Herbert Hans Haupt

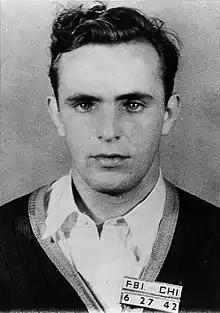
Haupt's FBI mugshot on June 27, 1942

Herbert Hans Haupt (December 21, 1919 – August 8, 1942) was an American spy and saboteur for Nazi Germany during World War II inOperation Pastorius. He was the only American to be executed by the United States for collaborating with the Axis powers.